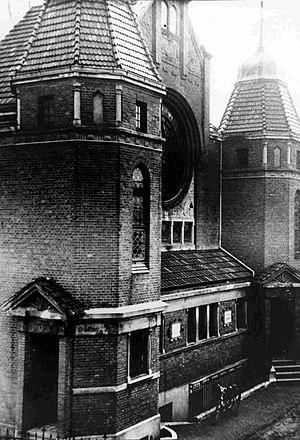
La synagogue d'Emden, inaugurée en 1836 et agrandie en 1910, a été détruite en 1938 lors de la nuit de Cristal comme la plupart des autres lieux de culte juif en Allemagne.